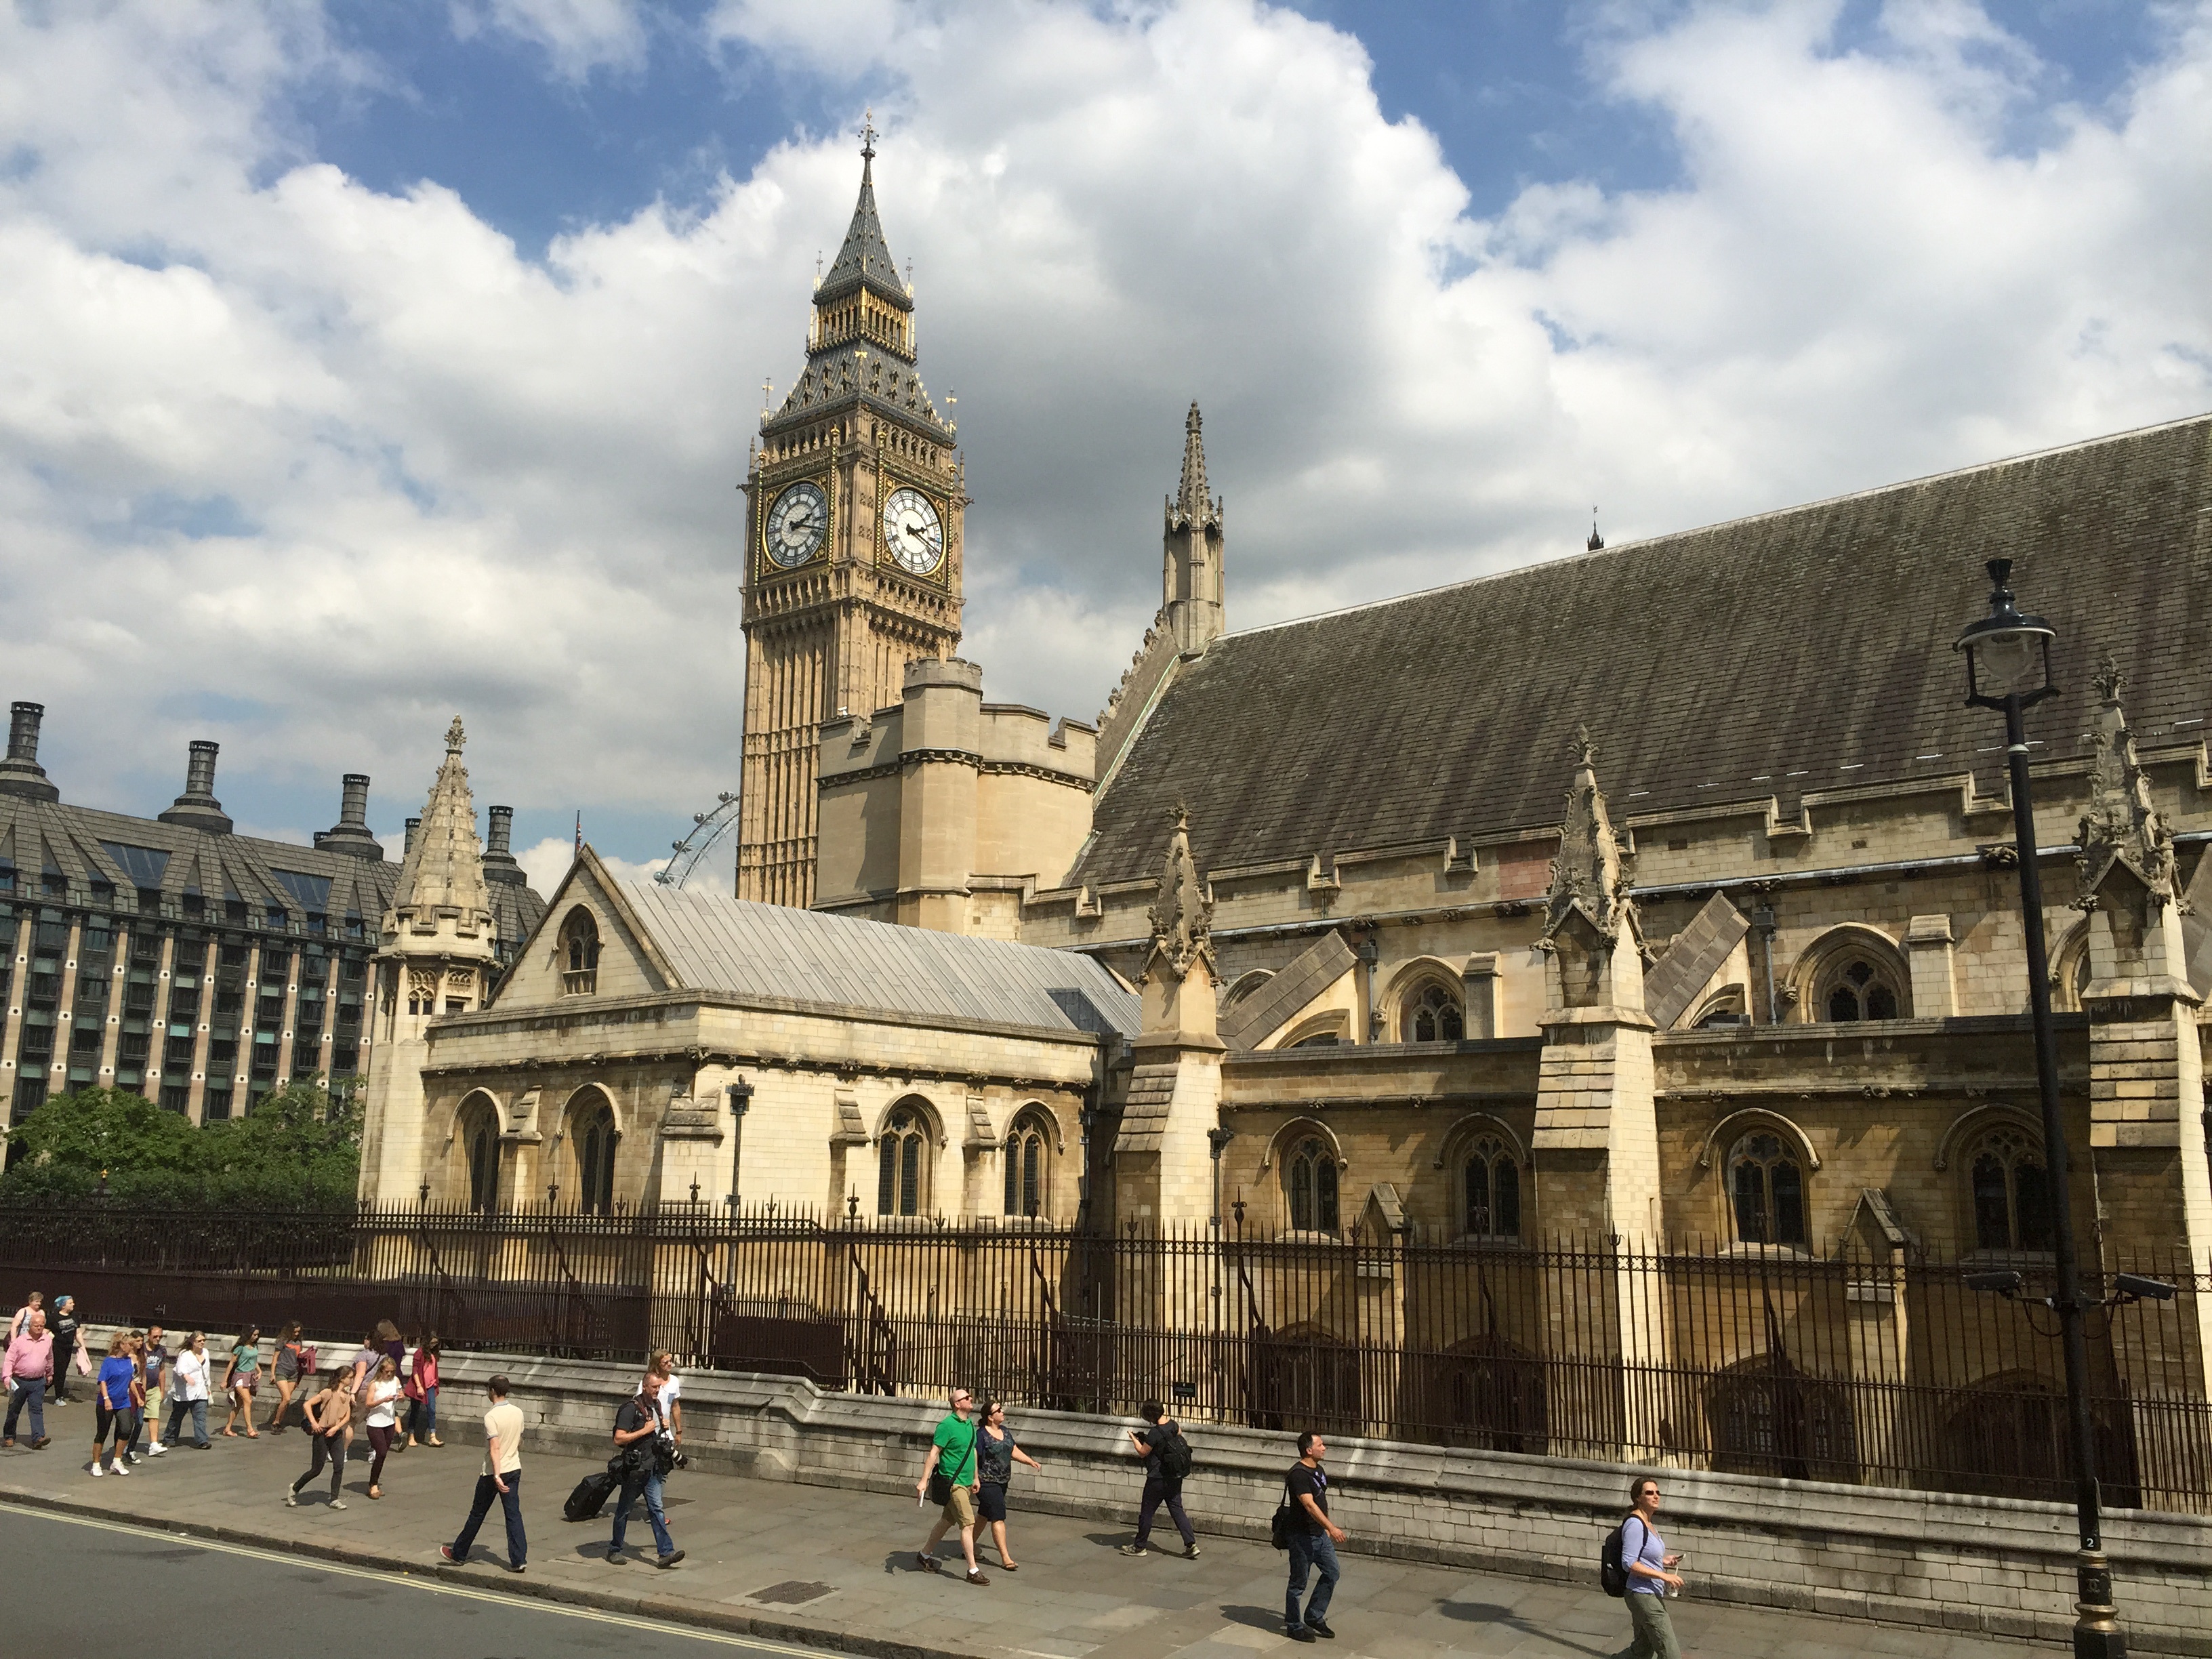
building, palace, plaza, landmark, facade, church, cathedral, tourism, place of worship, town square, basilica, tours